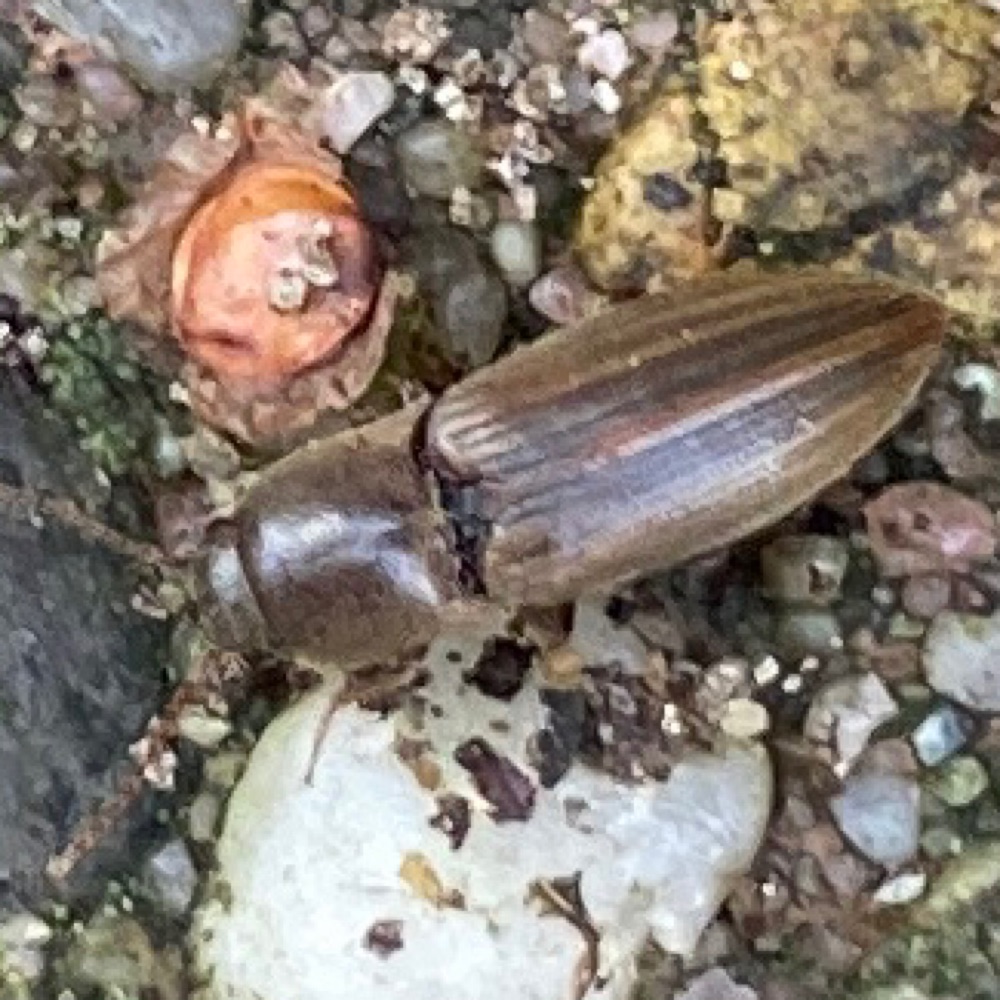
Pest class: clickbeetles_wireworms